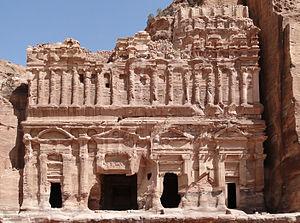
Le tombeau à étages à Pétra en Jordanie
L'habitat troglodytique est, depuis la Préhistoire, une architecture, rudimentaire ou somptueuse, présente dans différentes traditions consistant à aménager des habitats souterrains ou creusés dans le rocher à flanc de montagne. Les maisons troglodytiques sont généralement creusées dans des roches sédimentaires ou volcaniques sous tous les climats. De l'abri sous roche au château ou à la cité souterraine, cette architecture a une fonction d'habitat temporaire ou permanent mais revêt traditionnellement d'autres usages domestiques ou agricoles et également, assez souvent, une fonction religieuse dans de multiples sociétés.